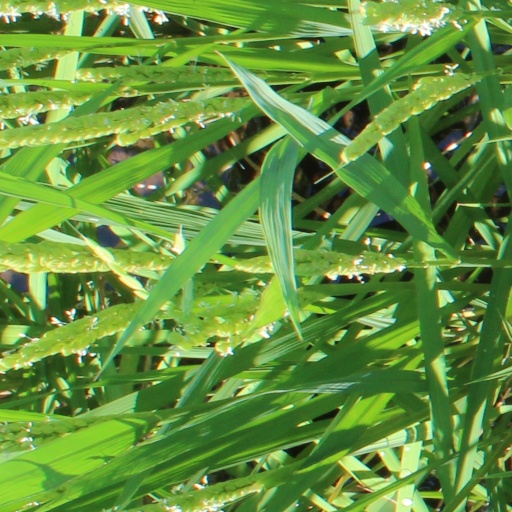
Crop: rice